John Gorman (politician)

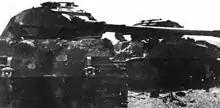
John Gorman's Sherman tank "Ballyragget", and the Tiger II tank of 503rd Heavy Panzer Battalion that it knocked out by ramming, July 1944.

On 18 July 1944, while taking part in Operation Goodwood, he was commanding a group of M4 Sherman tanks east of Cagny that suddenly encountered a mixed group of four German tanks at a range of only . The group included one of the formidable Tiger II heavy tanks. As he knew his Sherman's gun would have little effect on the Tiger's thick armour, Gorman ordered his driver to ram the German tank. Gorman's gunner had time to fire one round before impact, but the shell was an explosive one, not armour piercing, and had little effect.